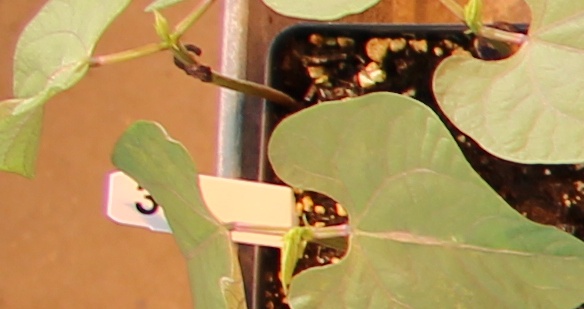
Label: Blackbean